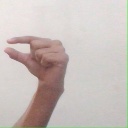
अक्षर: ग